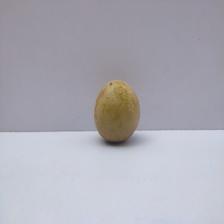
Size: Medium